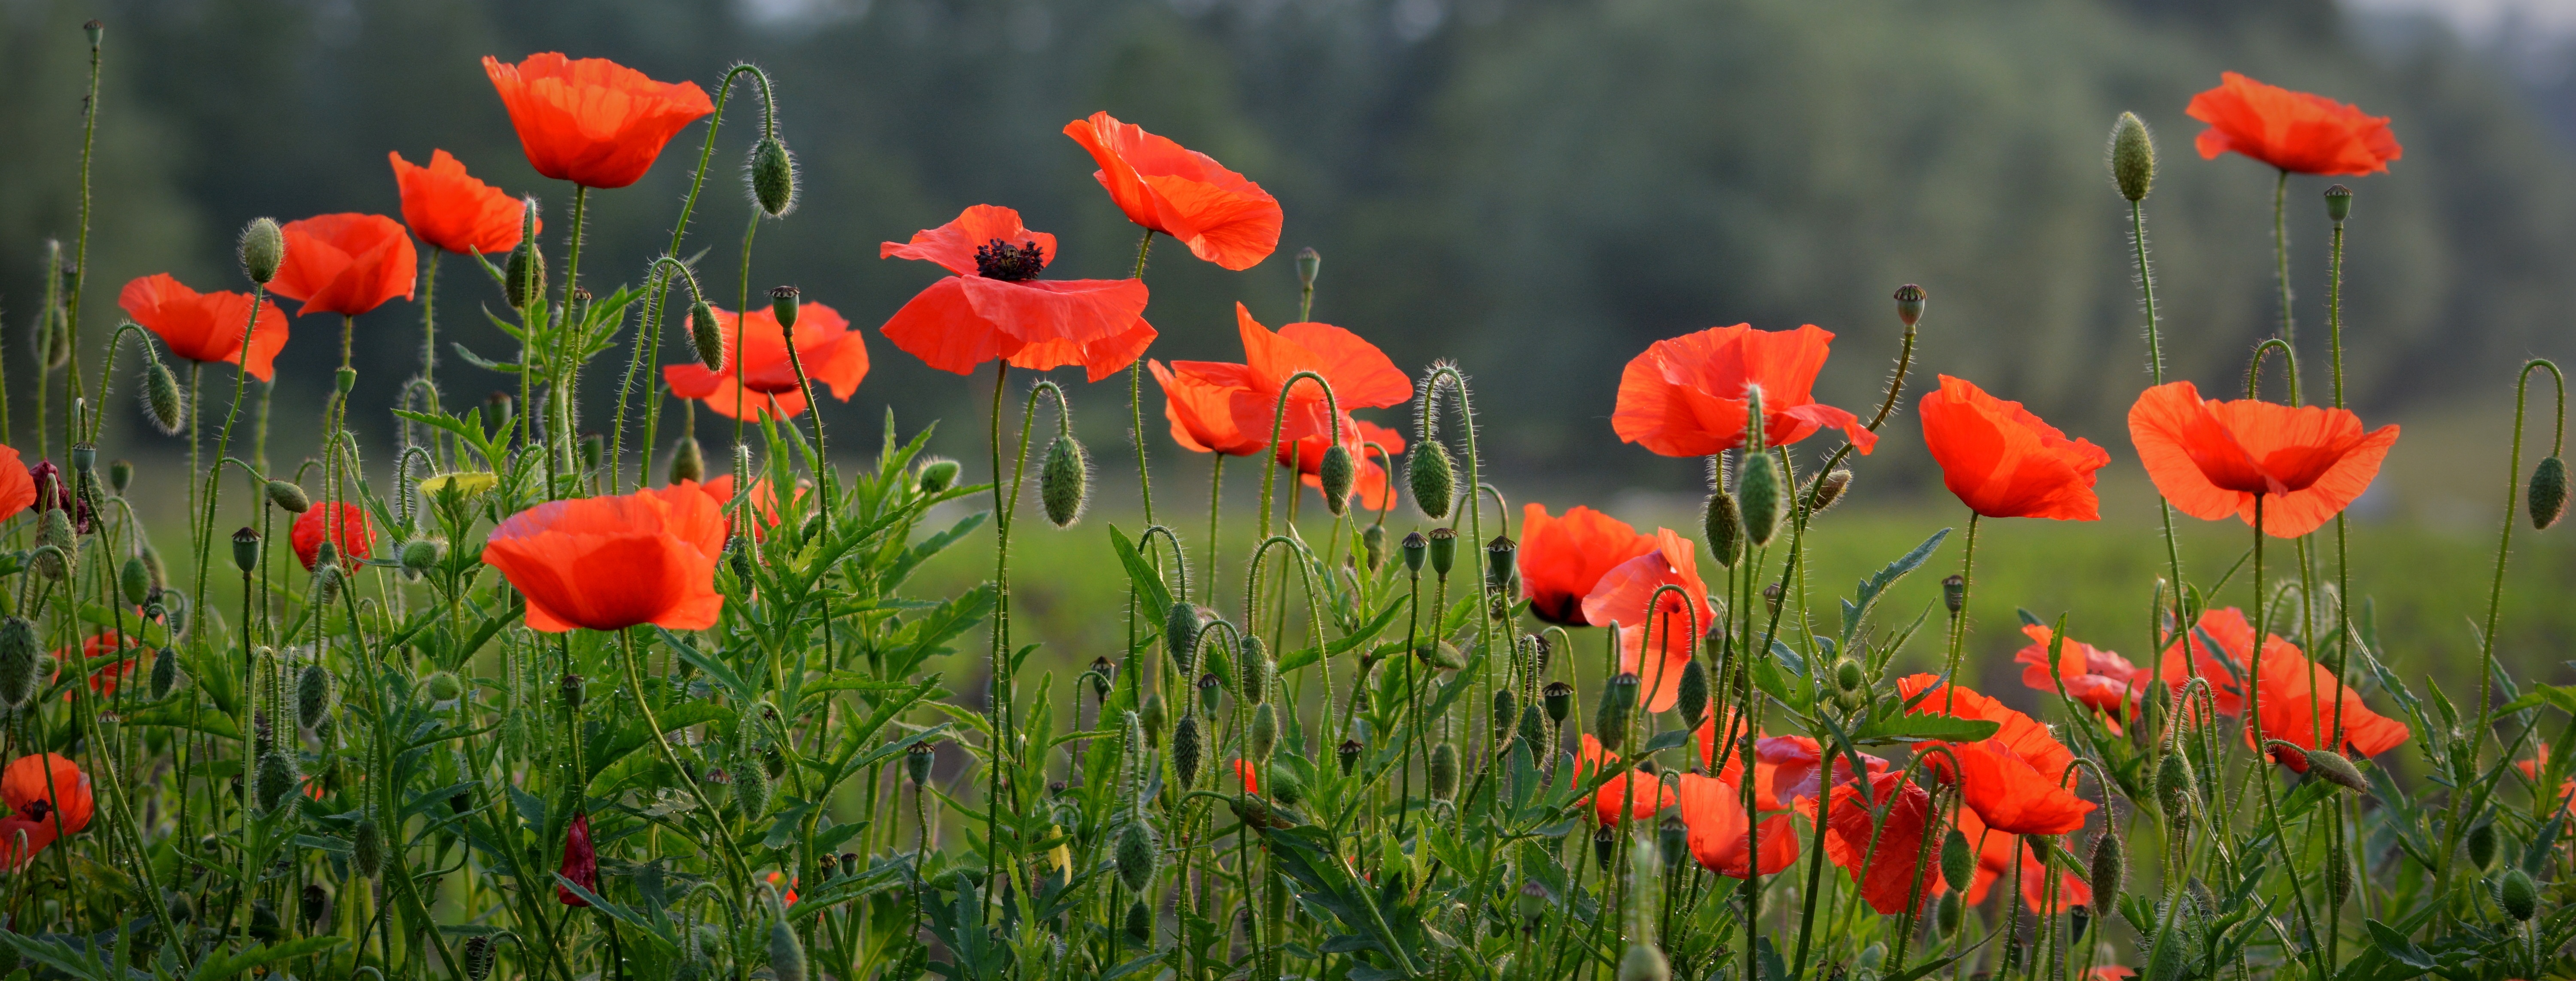
nature, plant, field, meadow, prairie, flower, petal, tulip, spring, red, symbol, flora, wildflower, flowers, red flower, grassland, poppy, world war, coquelicot, flowering plant, facebook background, ieper, flanders fields, land plant, poppy family